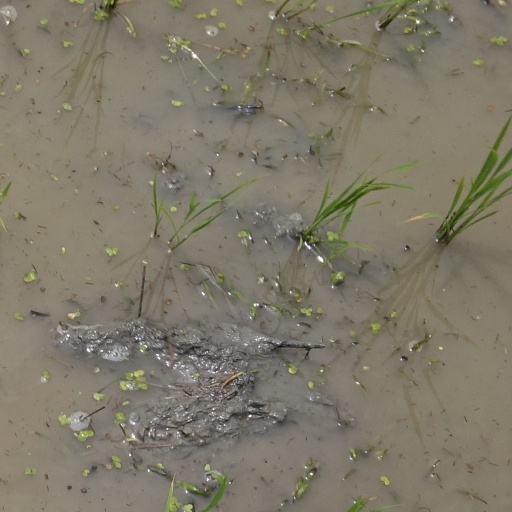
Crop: rice